Kari Liimo

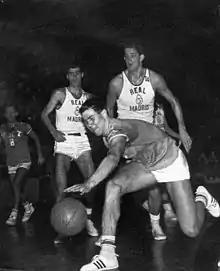

Kari Liimo (born 6 March 1944) is a Finnish basketball player. He competed in the men's tournament at the 1964 Summer Olympics.